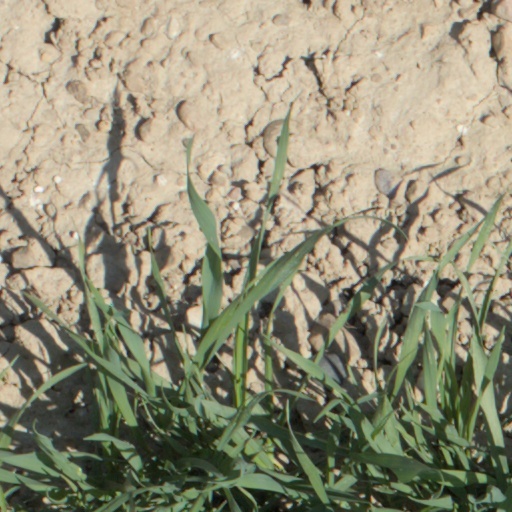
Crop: wheat